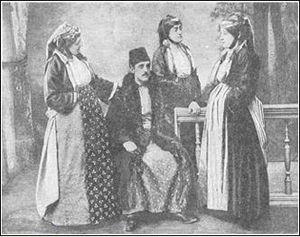
La ville grecque de Thessalonique, anciennement Salonique, a abrité jusqu'à la Seconde Guerre mondiale une très importante communauté juive d'origine initialement romaniote, mais devenue au fil du temps majoritairement sépharade. C'est le seul exemple connu d'une ville de diaspora de cette taille ayant conservé une majorité juive pendant plusieurs siècles. Arrivés pour la plupart à la suite de l'expulsion des Juifs d'Espagne de 1492, les sépharades sont indissociablement liés à l'histoire de Thessalonique et le rayonnement de cette communauté tant sur le plan culturel qu'économique s'est fait sentir sur tout le monde sépharade. La communauté a connu un âge d'or au XVIᵉ siècle puis un déclin relatif jusqu'au milieu du XIXᵉ siècle, époque à partir de laquelle elle a entrepris une importante modernisation aussi bien économique que cultuelle. La ville reçoit l'appellation de « Jérusalem des Balkans ».